Brachydesmus superus

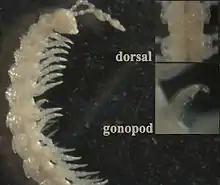
Image of a "B. superus" millipede, with view of dorsum and gonopod.

Brachydesmus superus, also known as the flat millipede, is a species of millipede in the family Polydesmidae. This millipede is common throughout Europe and has been spread widely elsewhere by humans through commerce. This species can reach 10 mm in length and features only 19 segments in adults (counting the collum, the telson, and the rings in between), one fewer than found in adults of most other species in the order Polydesmida.